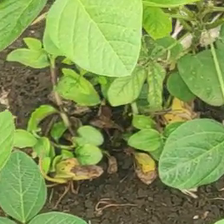
Weed species: Kena_(Commplina_benghalensio)